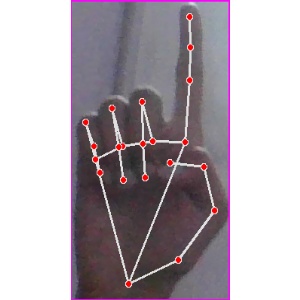
अक्षर: क